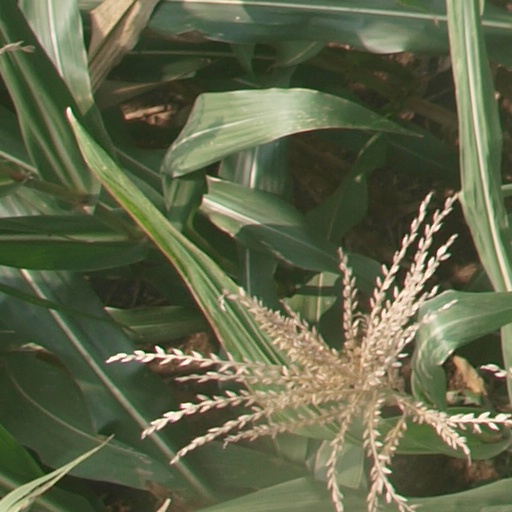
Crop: maize; corn